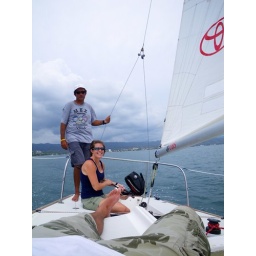
Jocelyn tilling the boat under sail (motor in the back is not in use)